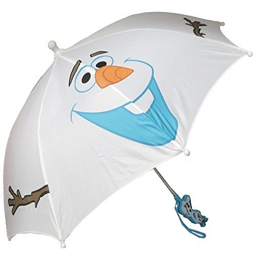
person -- details can be found by clicking on the image .